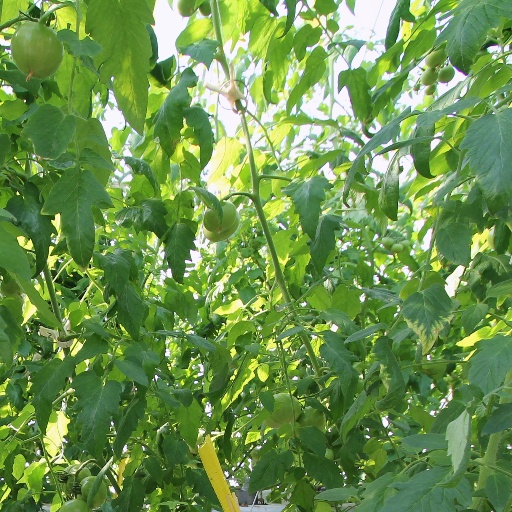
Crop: tomato